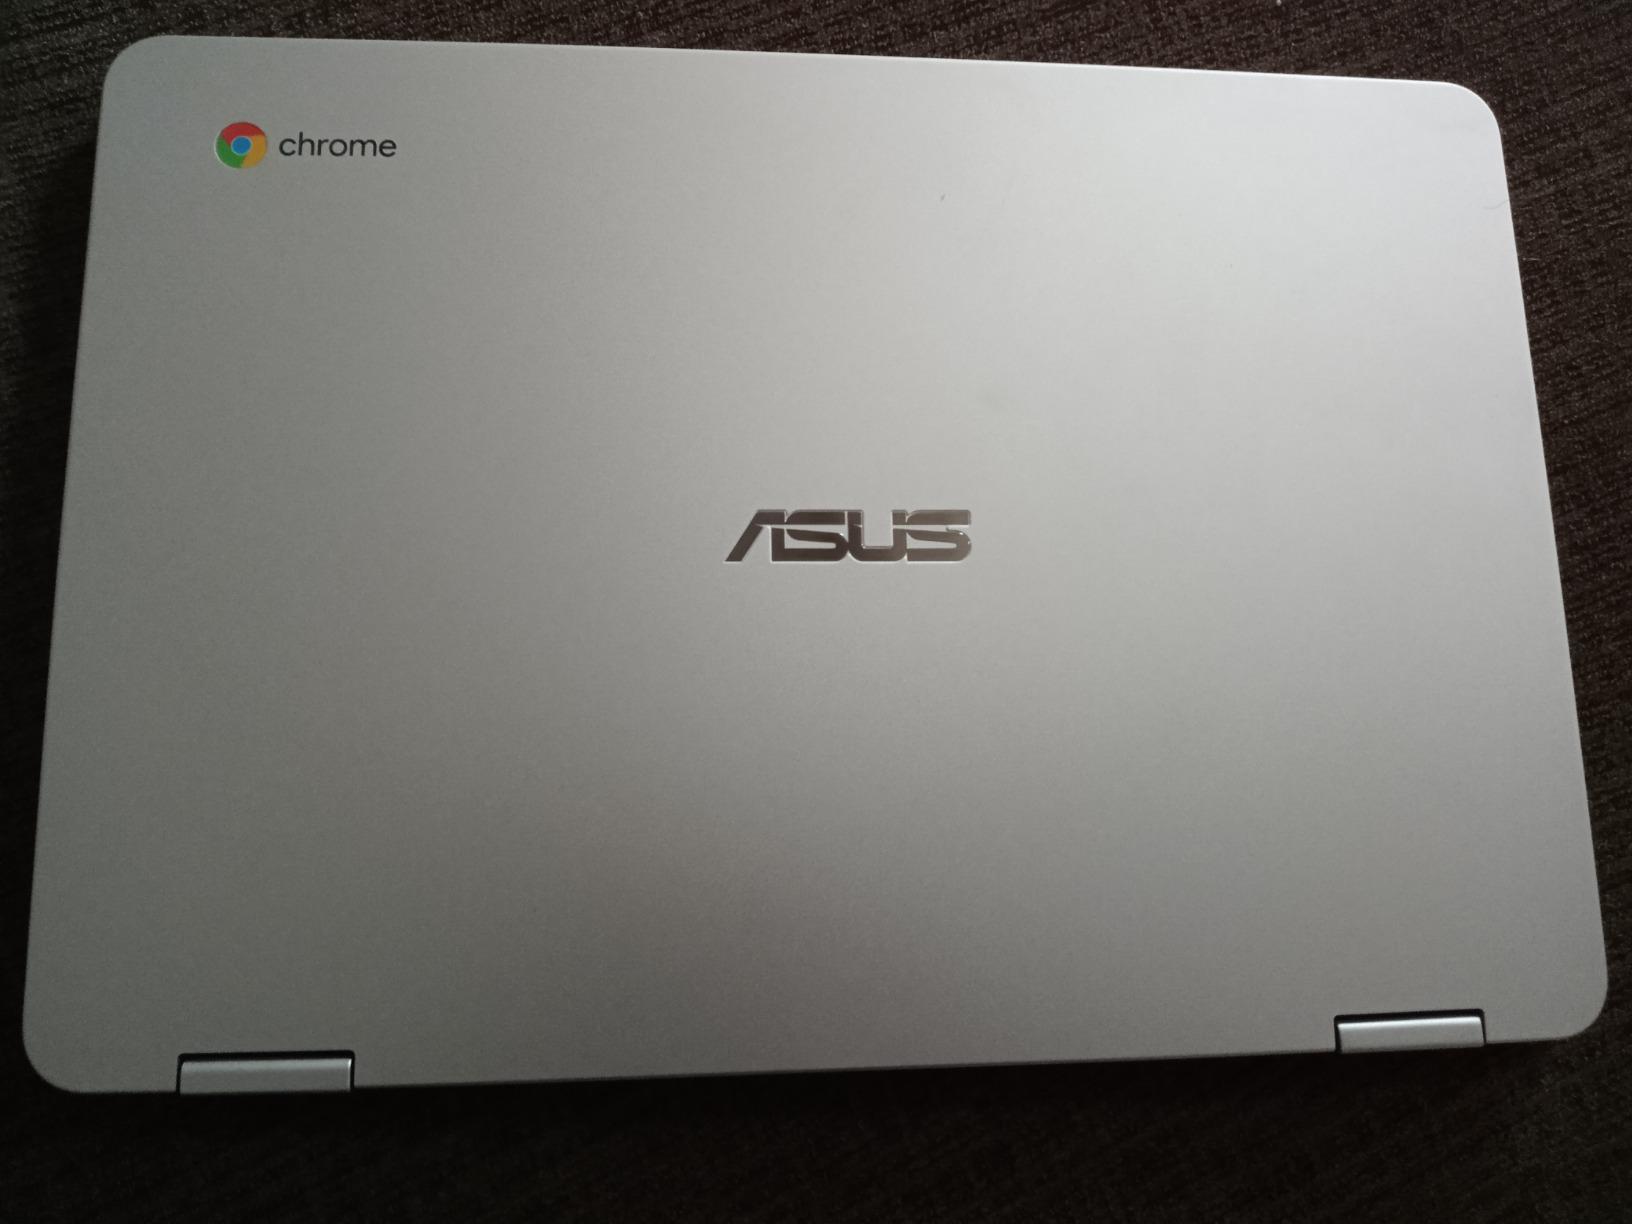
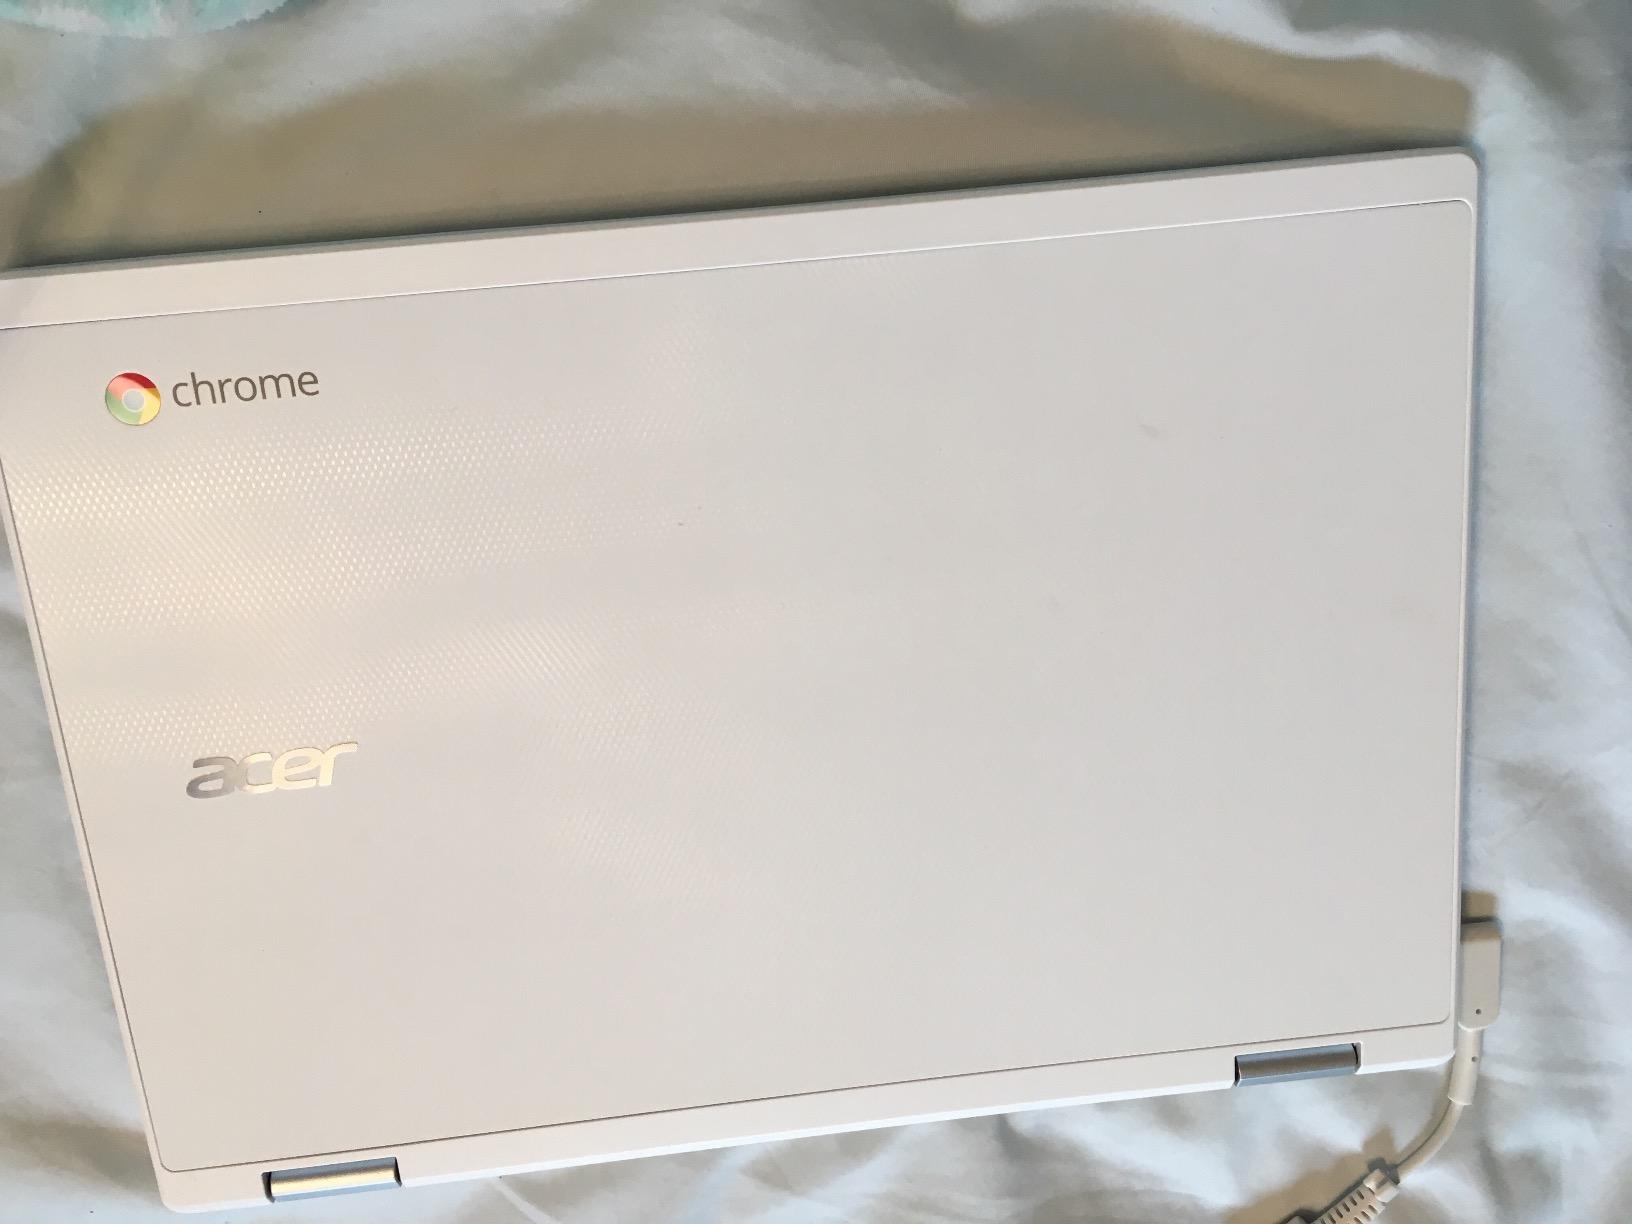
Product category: laptop
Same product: no